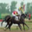
Label: horse